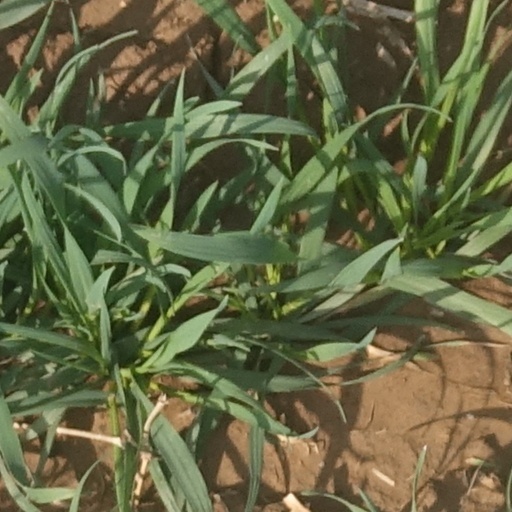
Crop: wheat